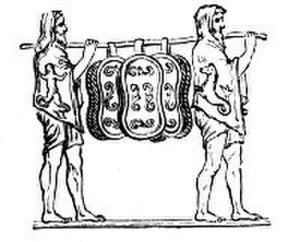
Le Chant des Saliens est un hymne liturgique en latin archaïque, dont des fragments nous sont parvenus grâce à l’œuvre encyclopédique du grammairien latin Varron.
Les Saliens sont des prêtres romains voués au culte de Mars et dont la création remontait, selon la tradition, au roi Numa Pompilius.